Erie, Pennsylvania

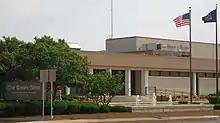
The "Erie Times-News" headquarters office

The city of Erie operates as a third-class city under Pennsylvania law. Erie adopted an "optional charter" and uses a mayor–council government system. The government includes a mayor, treasurer, controller, and a seven-member city council. Voters elect all officials to four-year terms, with council terms staggered to ensure overlap. The mayor serves as chief executive, while the city council drafts legislation and performs oversight. The council meets in the Mario S. Bagnoni Council Chambers at City Hall.